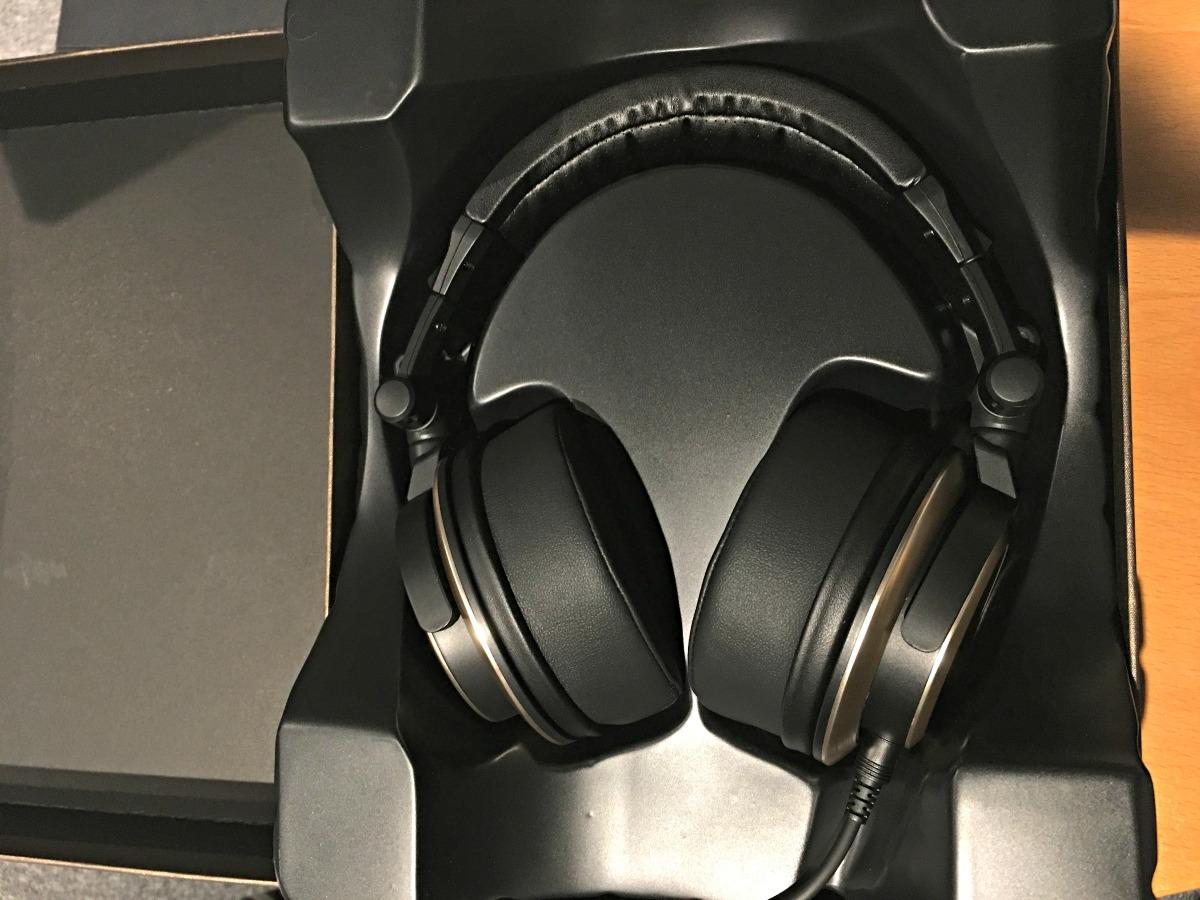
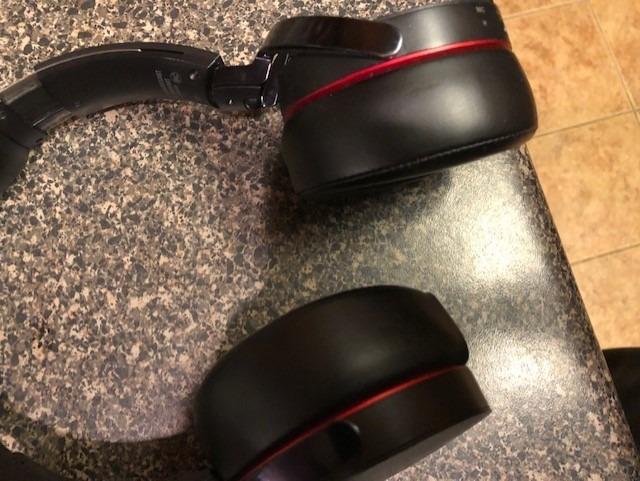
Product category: headphones
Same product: no